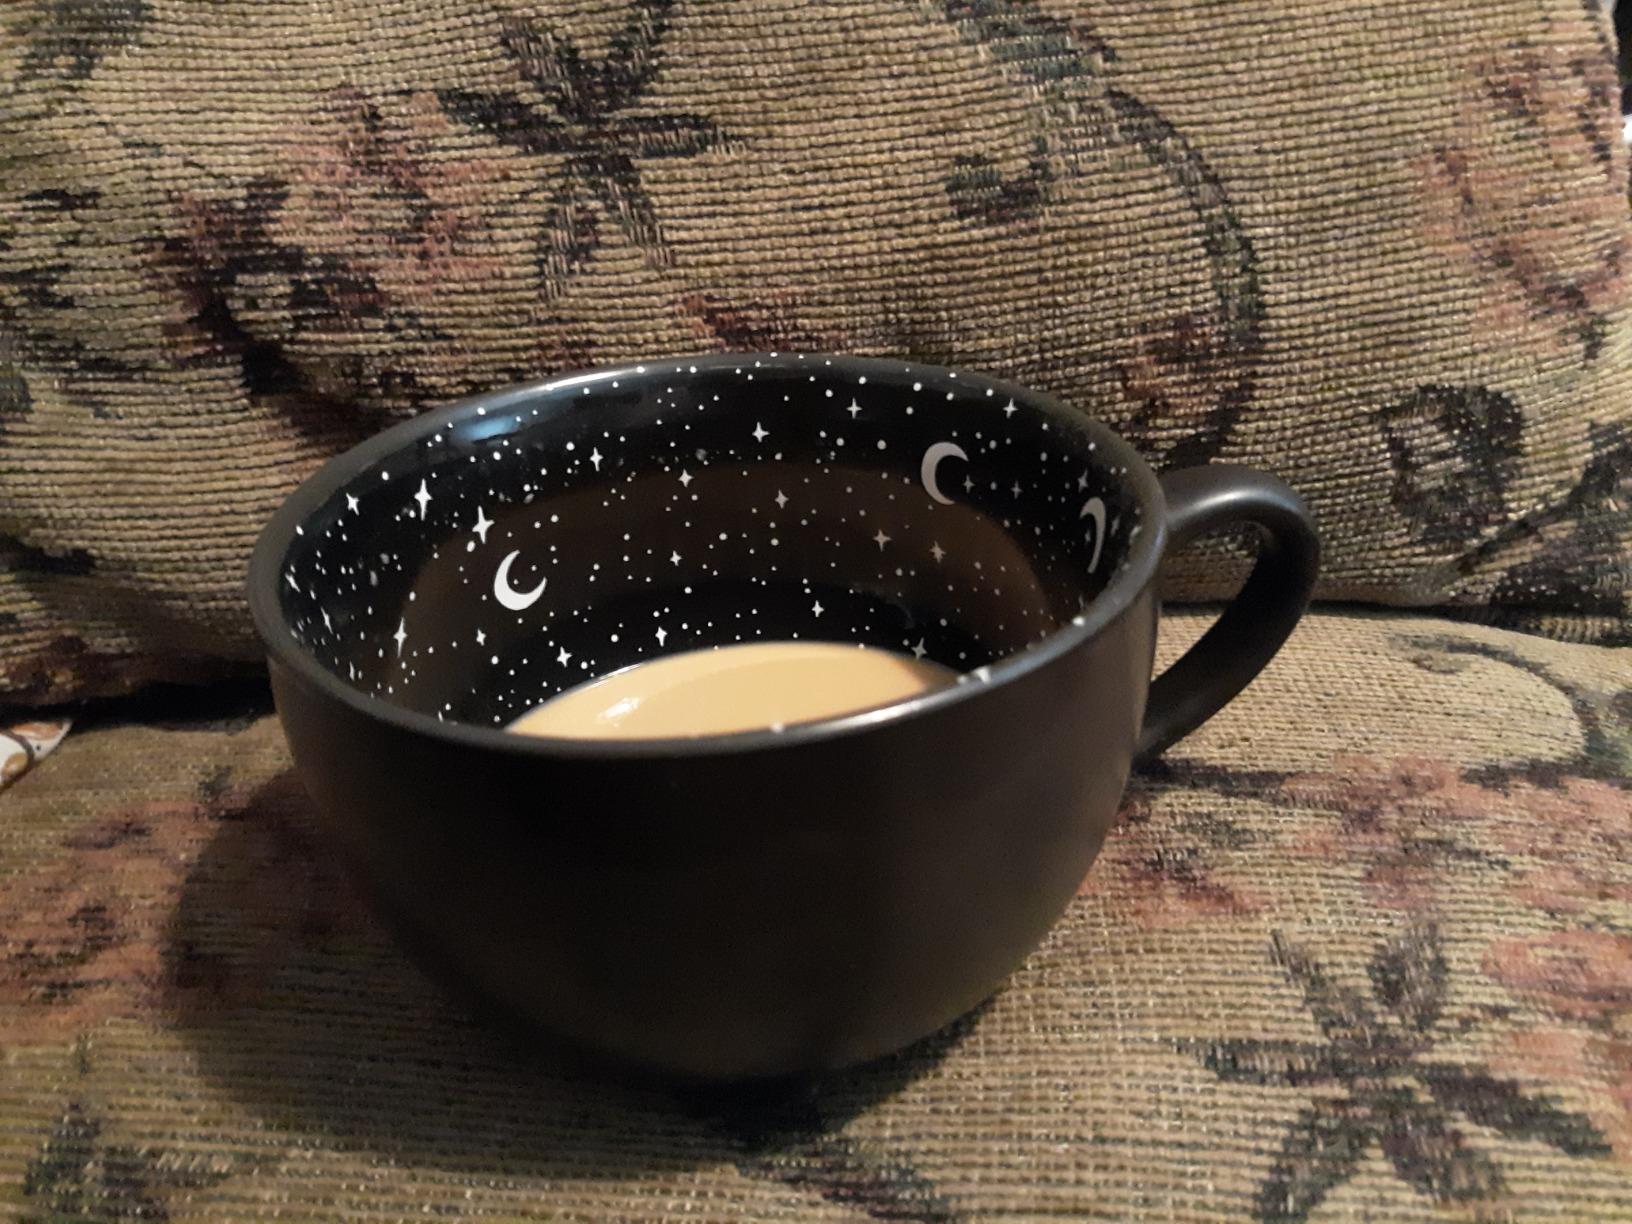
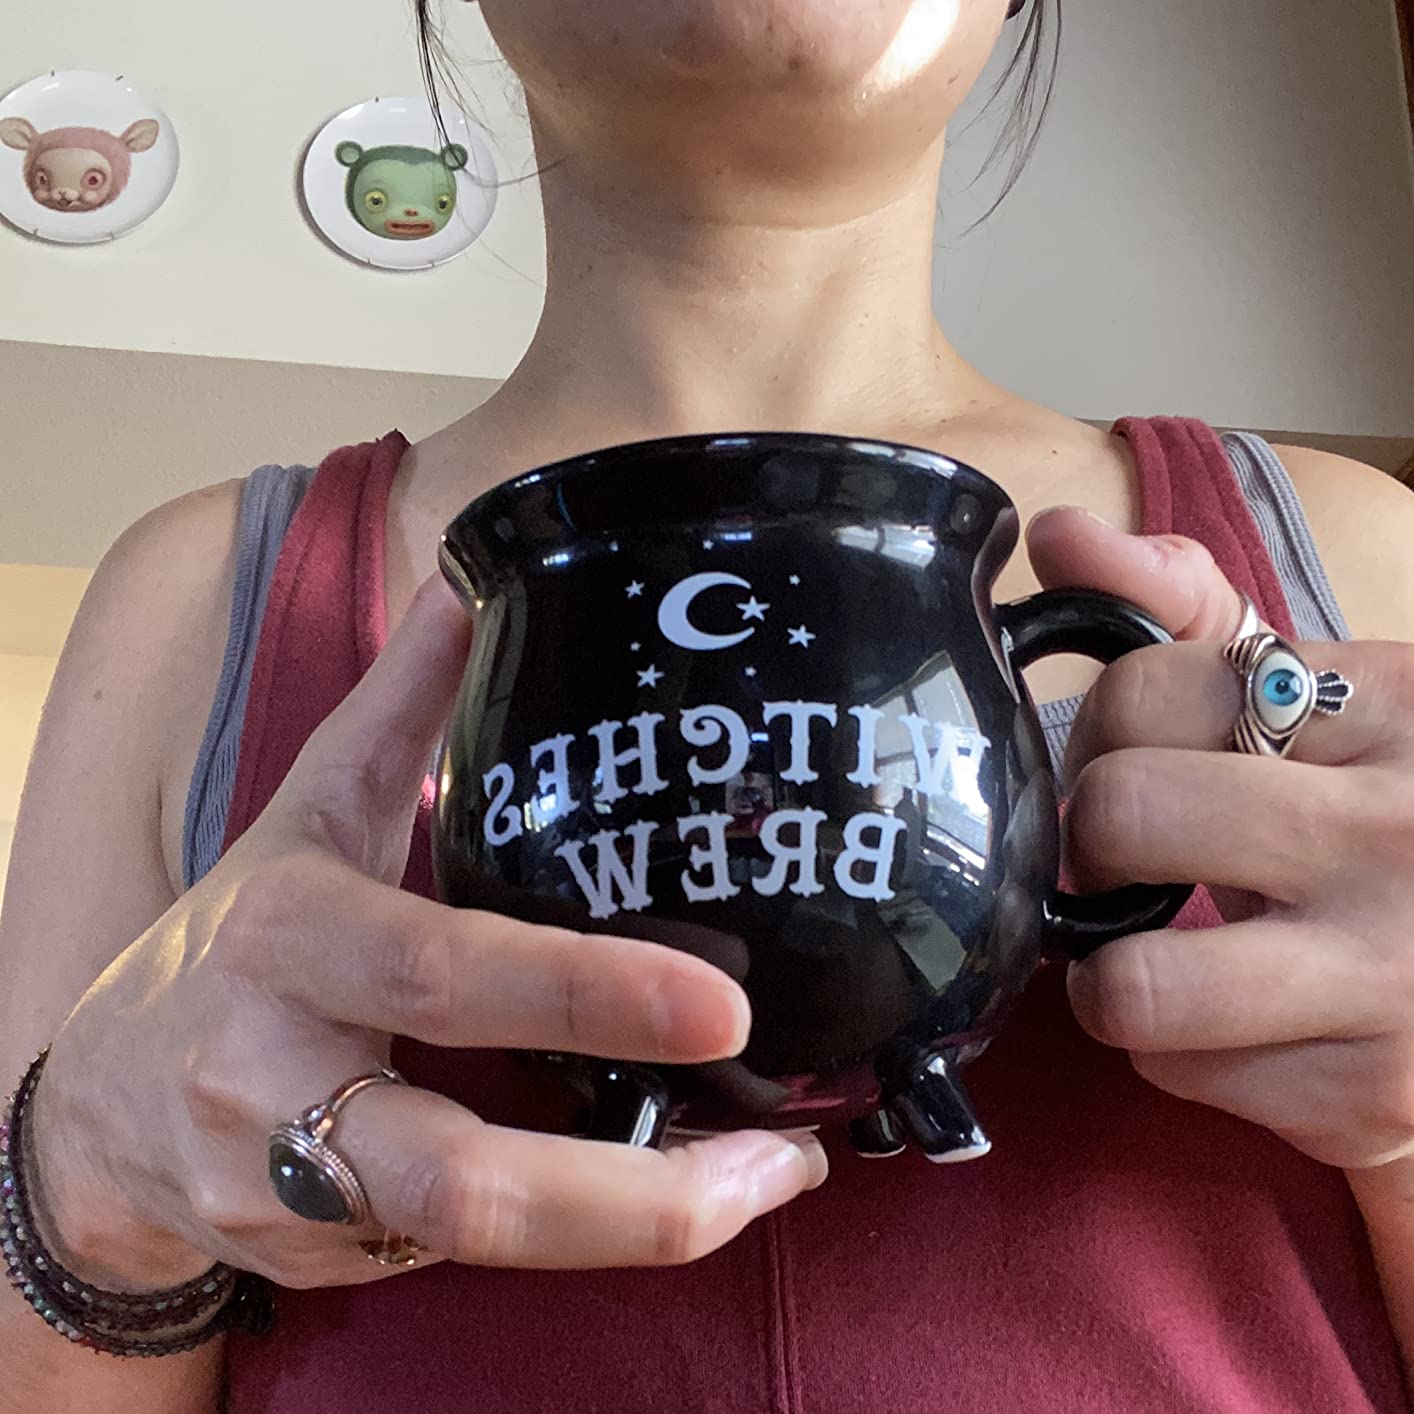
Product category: items_mug
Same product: no